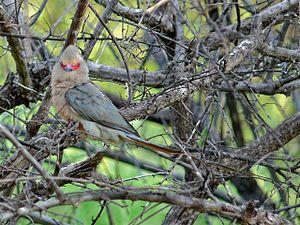
Le Coliou quiriva est une espèce d'oiseaux de la famille des Coliidae, endémique de l'Afrique sub-équatoriale.